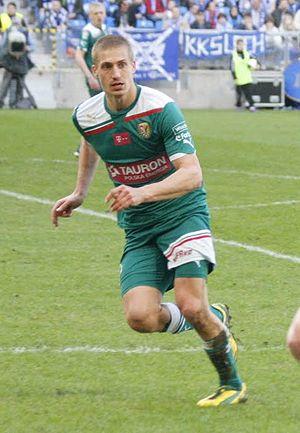
Piotr Celeban, né le 25 juin 1985 à Szczecin, est un footballeur polonais. Il est défenseur au Śląsk Wrocław.